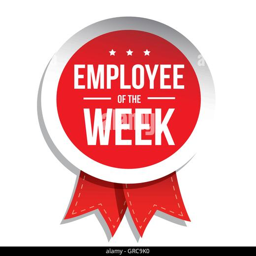
employee of the week label or stamp with red ribbon